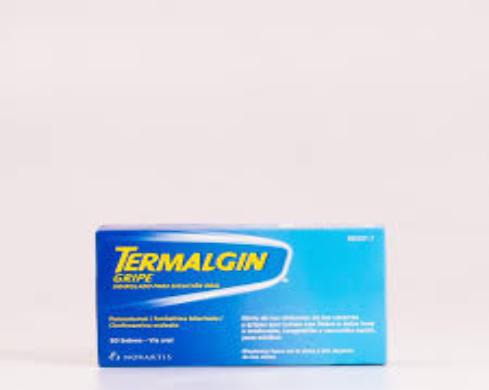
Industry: Medical